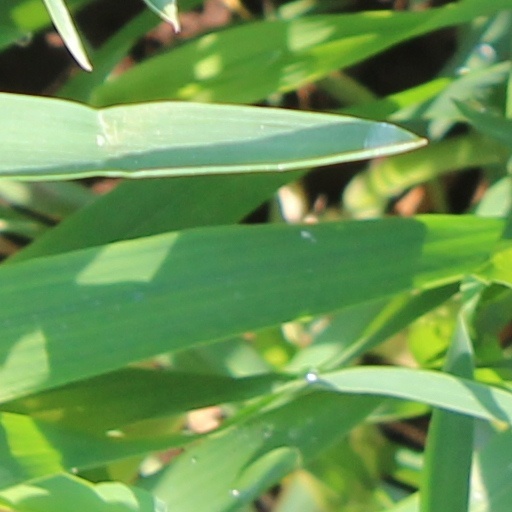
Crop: wheat